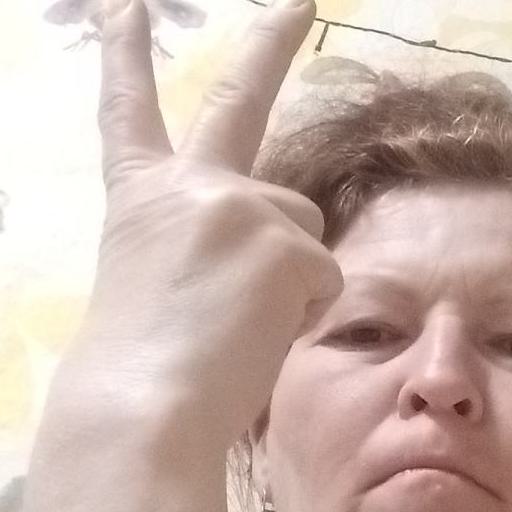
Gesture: peace_inverted